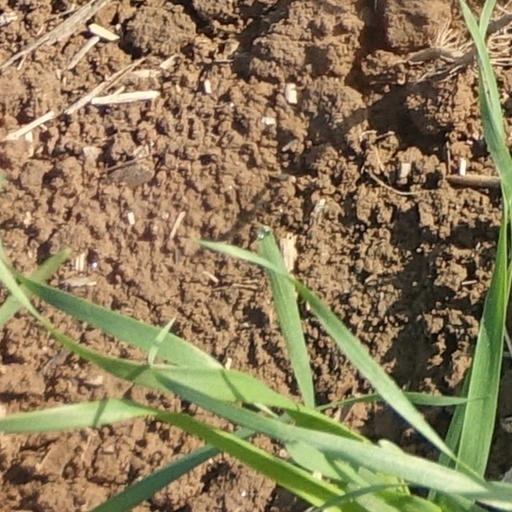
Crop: wheat